Oath of Swords

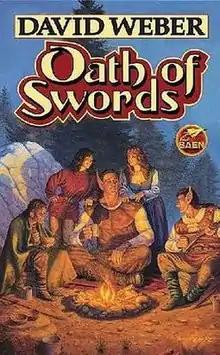
First edition cover

Oath of Swords is a fantasy novel by American author David Weber, the first in the "War God" series. It follows the adventures of Bahzell Bahnakson and his friend Brandark; the format is a swords-and-sorcery land with dwarves, elves, humans, and hradani—the Four Races. There is a pantheon of gods, some good—the Gods of Light—and some vile—the Dark Gods.